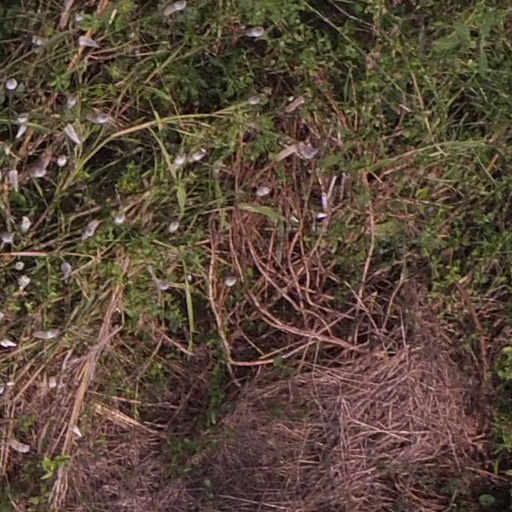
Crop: maize; corn